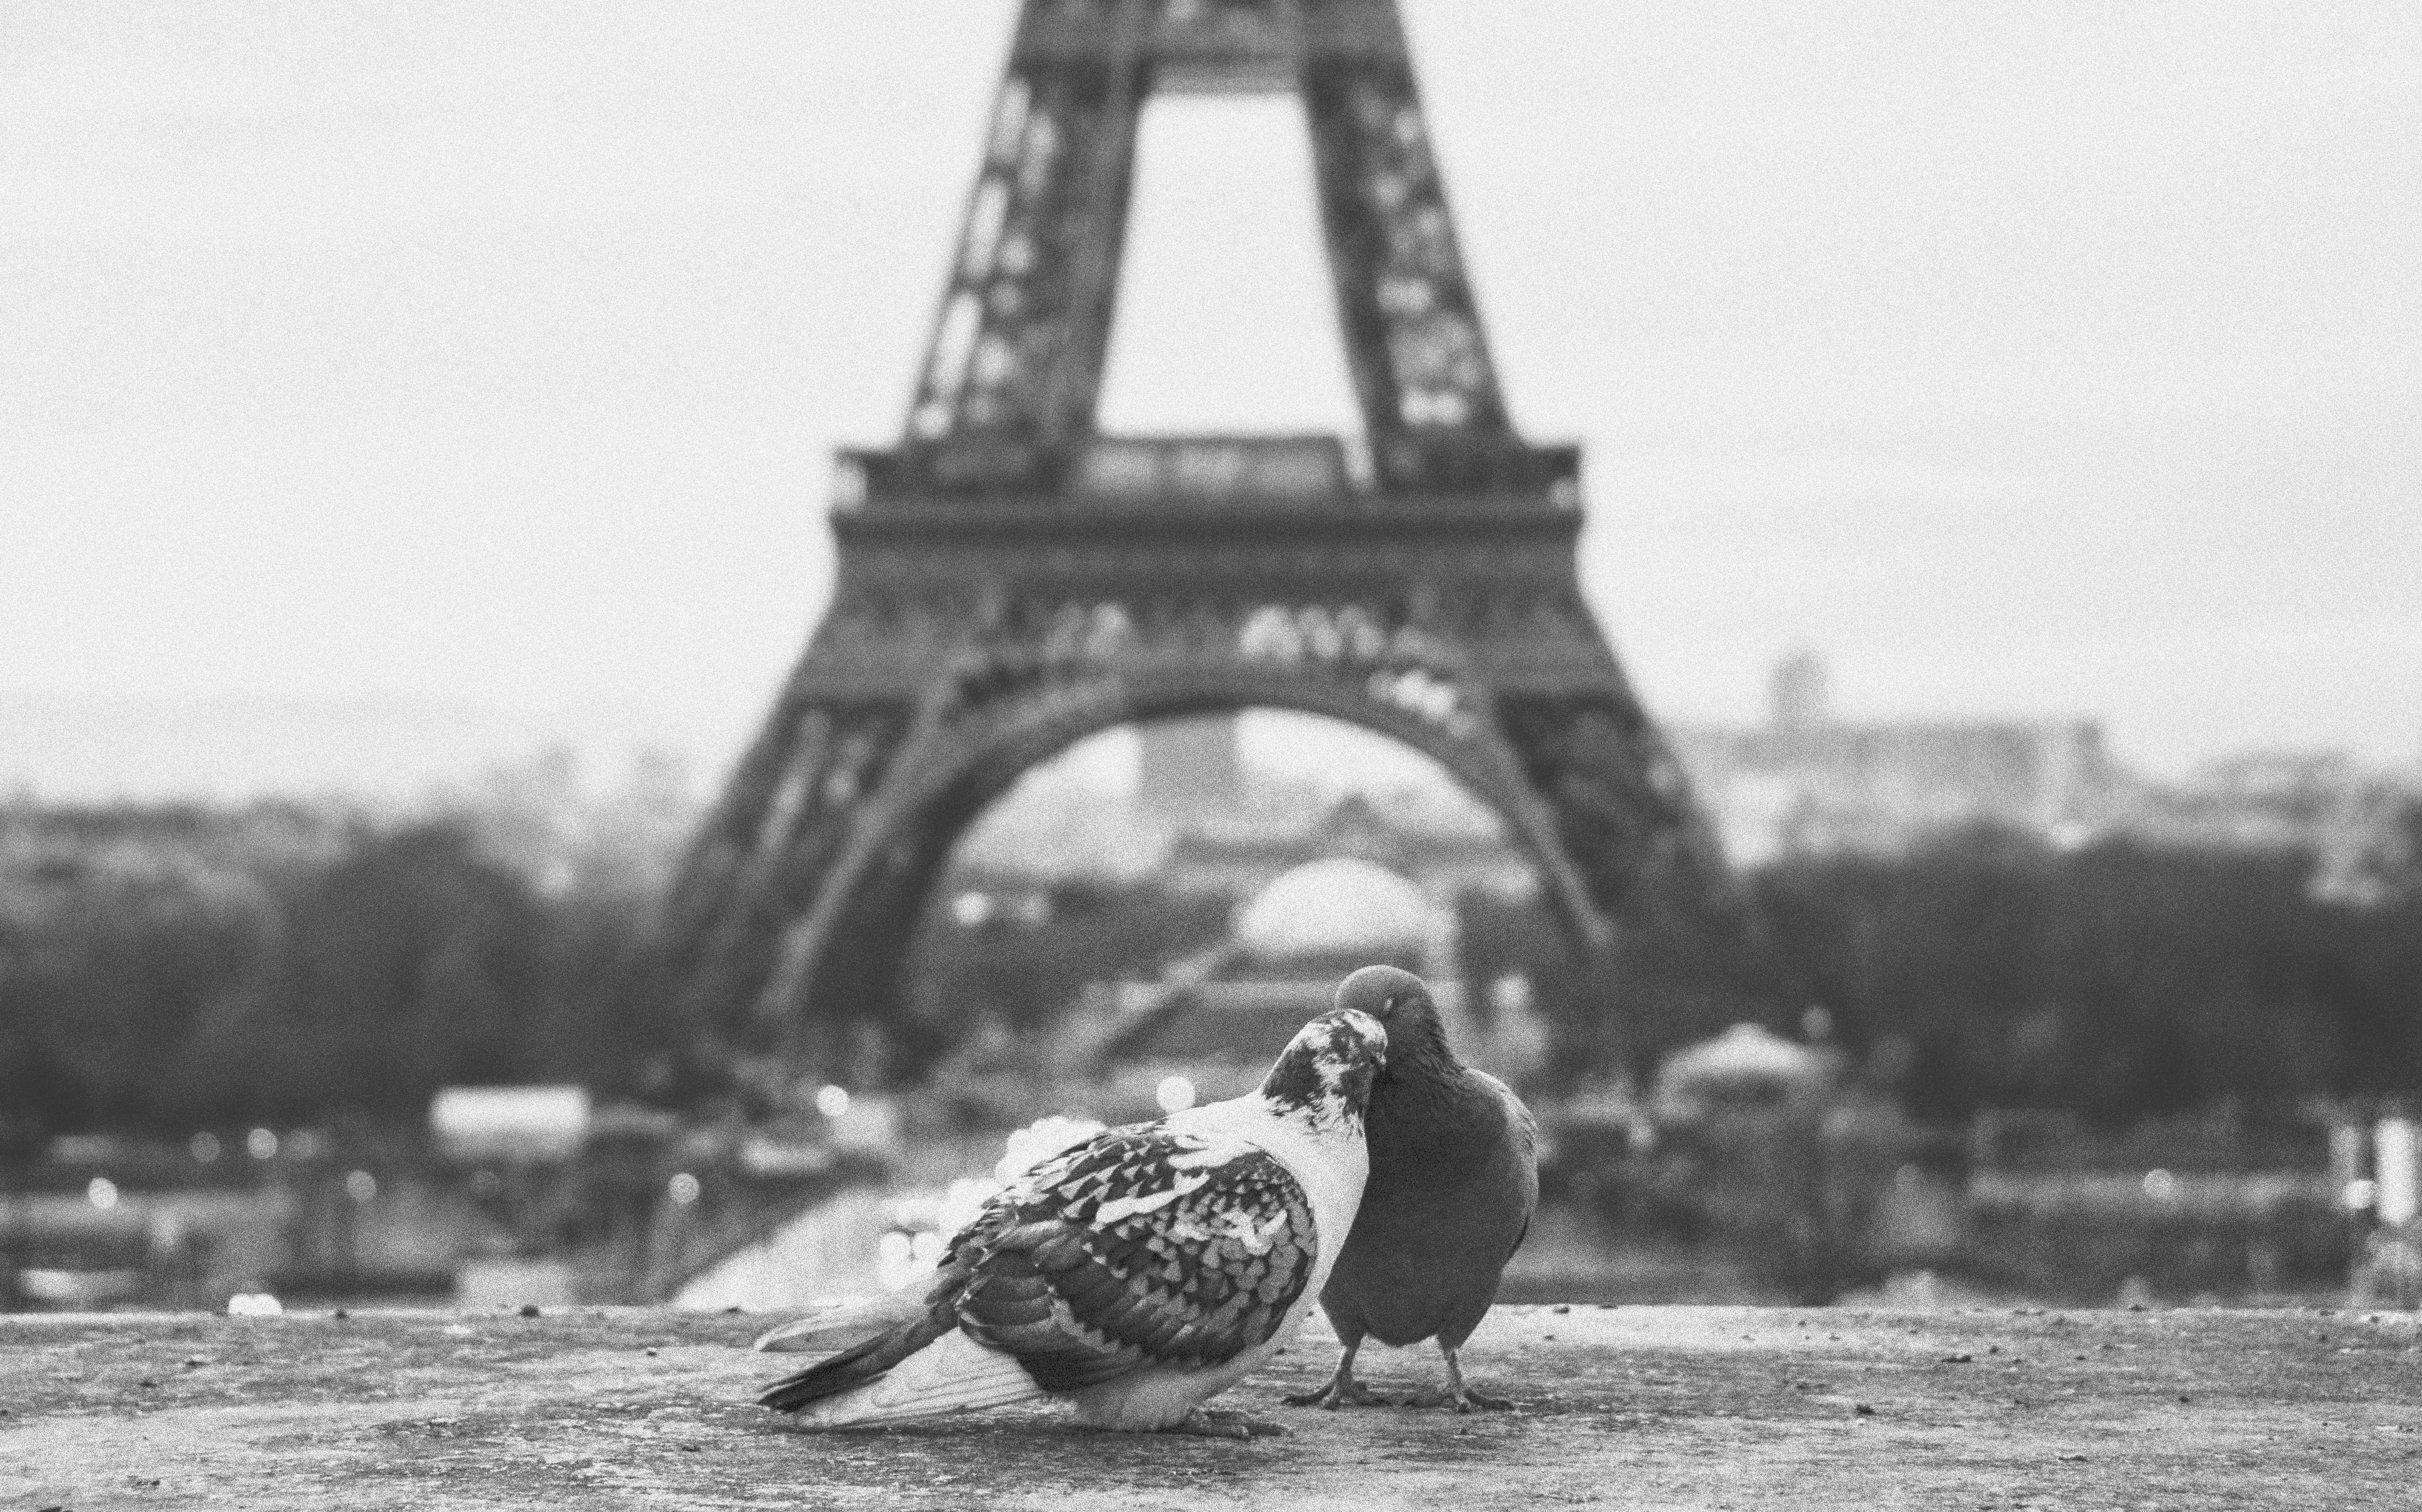
bird, black and white, monochrome, duck, monochrome photography